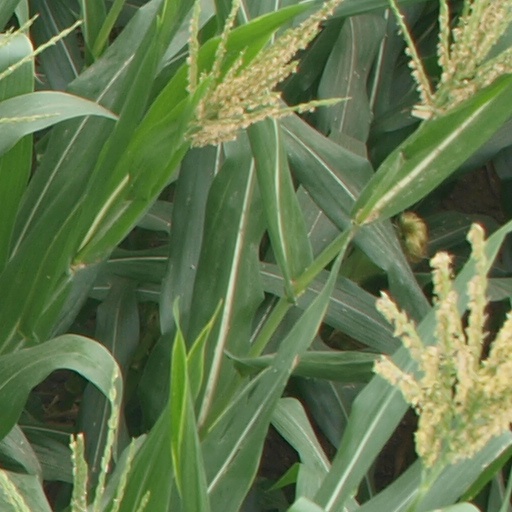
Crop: maize; corn